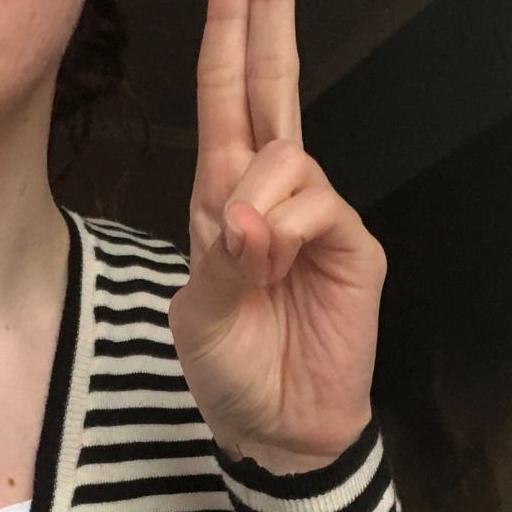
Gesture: two_up